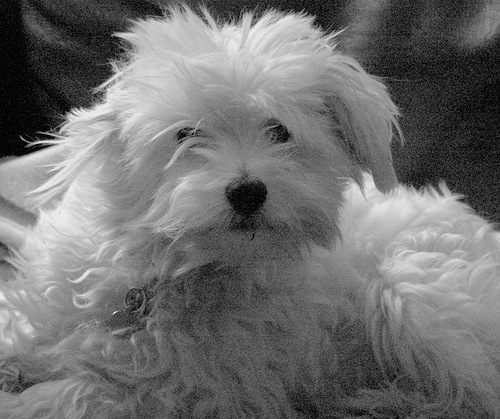
Breed: havanese